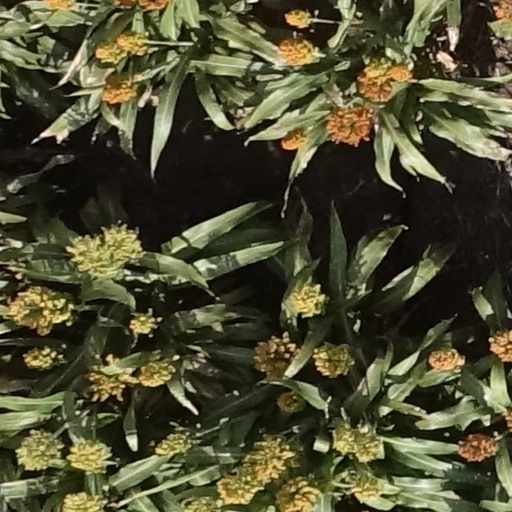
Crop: sorghum